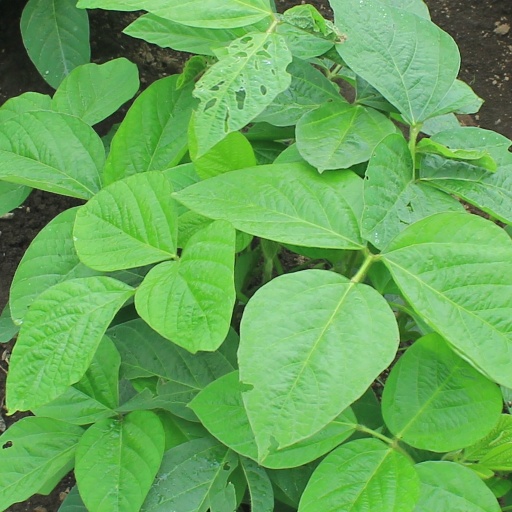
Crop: soybean